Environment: real
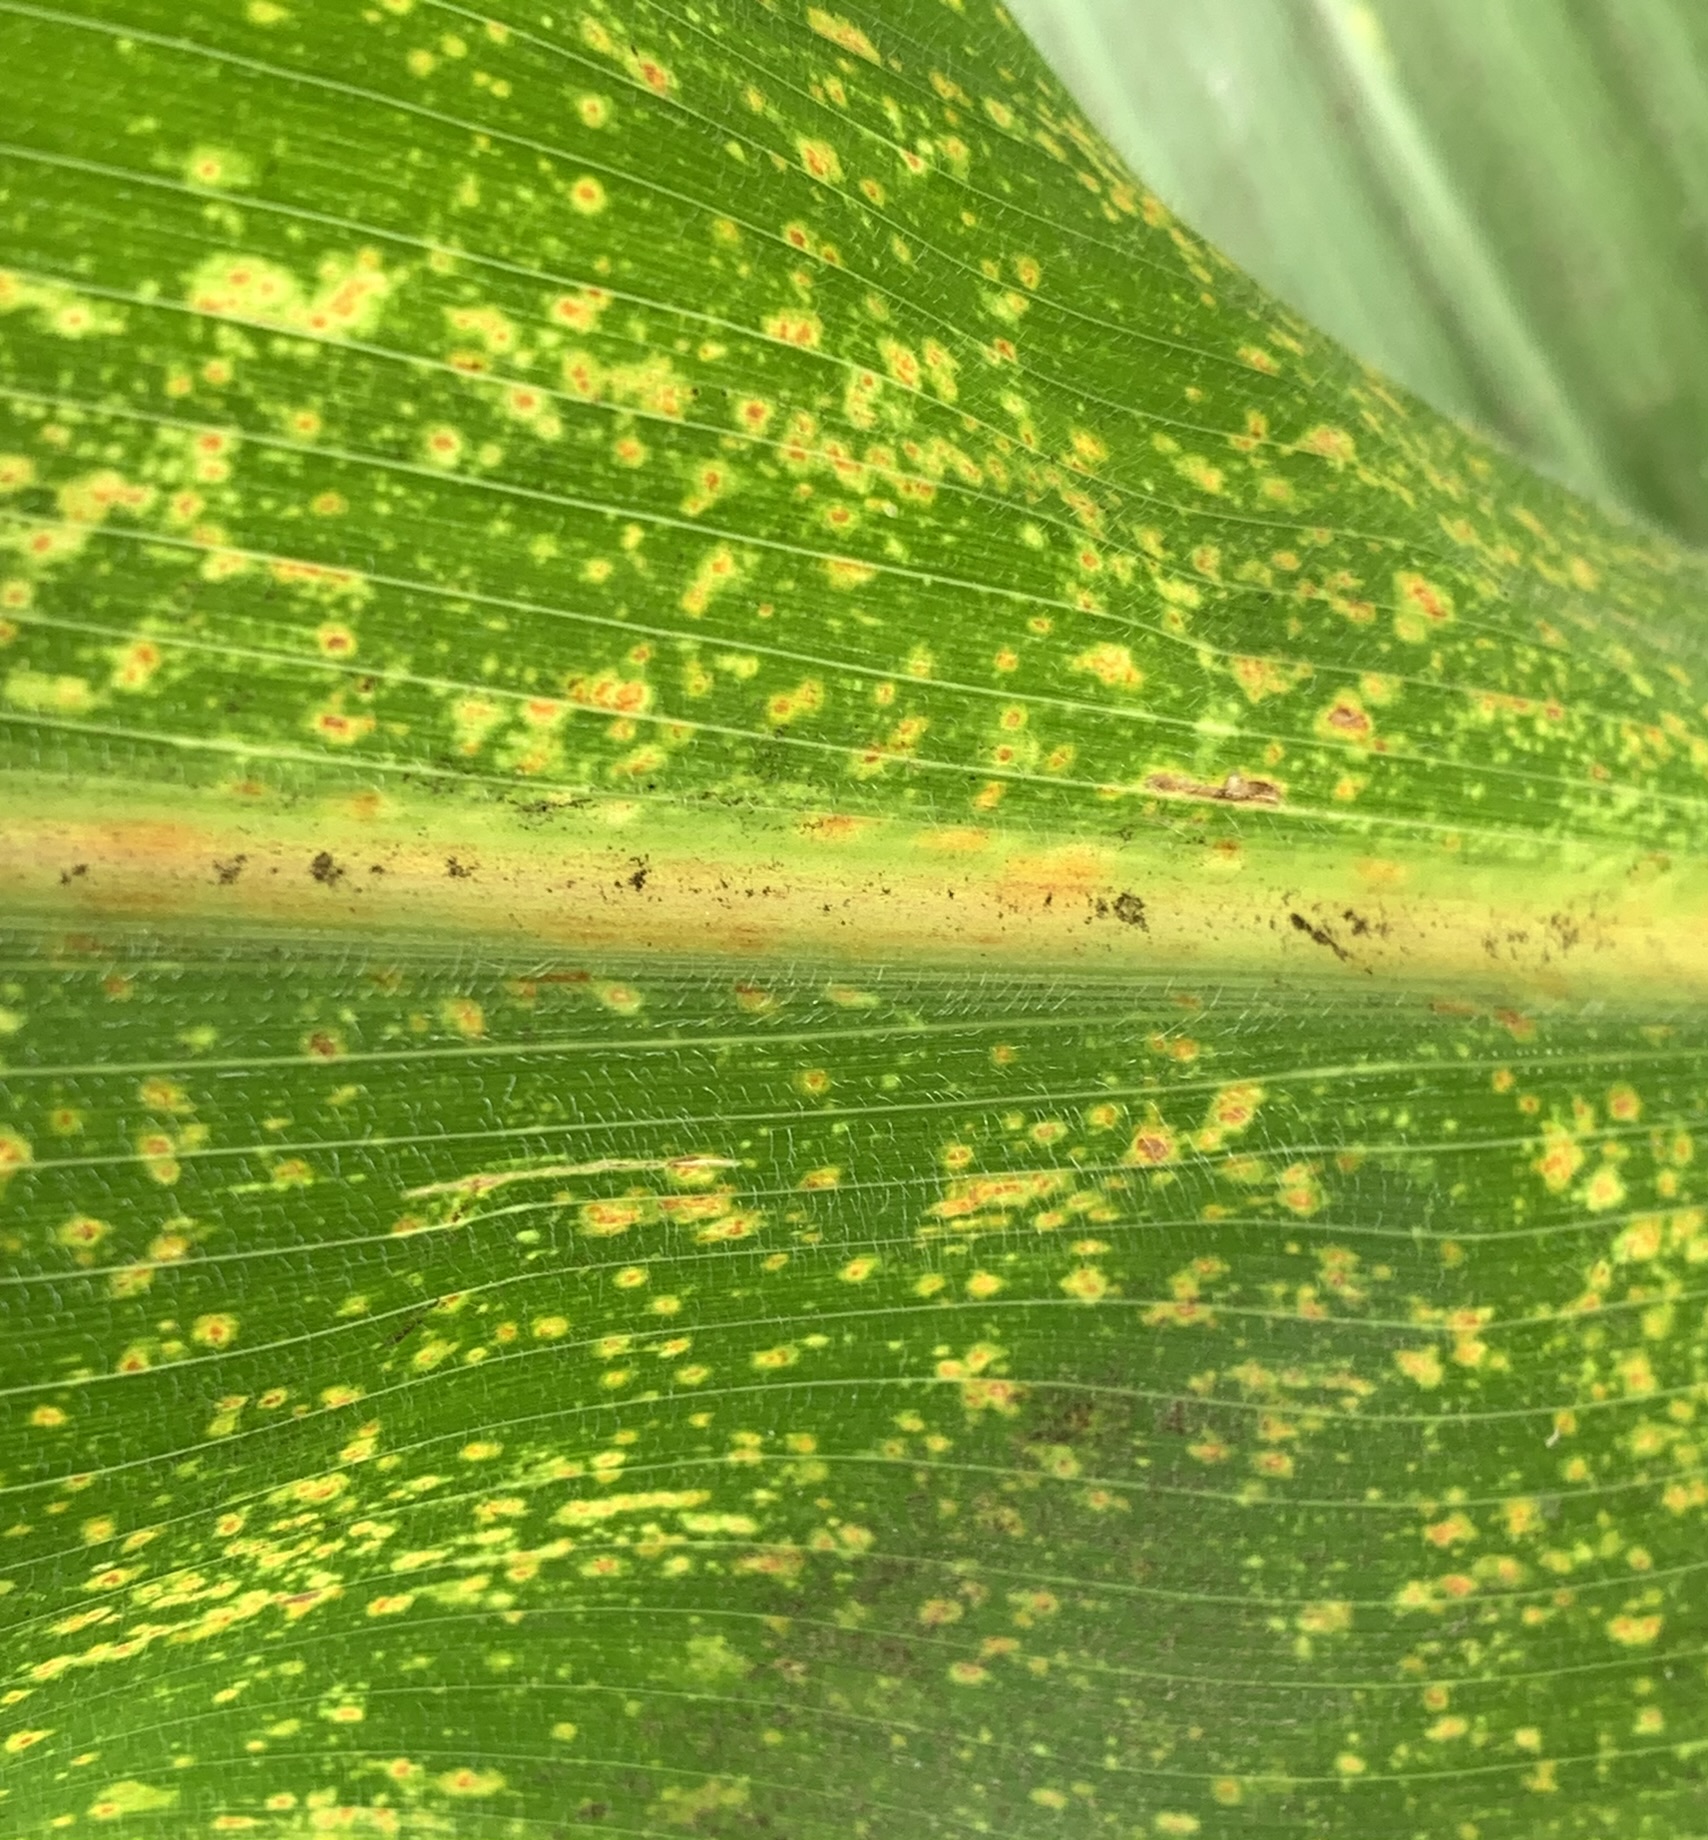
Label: lethal_necrosis